PSL (rifle)

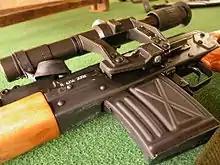
Mounting system detail.

The LPS telescopic sight propriety mount is adjustable for tension on the LPS rifle's side rail. This side rail is a Warsaw Pact rail similar in design to the mounting used for Russian SVD rifles and PSO-1 optical sights and positions the telescopic sight axis to the left side in relation to the receiver and bore center axis. The Warsaw Pact mount has a castle nut that screws into the bottom of the locking lever. The spring-loaded portion of the clamp has to be pressed down to tighten or loosen the castle nut as needed.